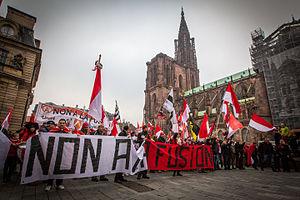
Strasbourg manifestation contre la fusion des régions place du Château, 23 novembre 2014.
Le Grand Est est une région administrative française résultant de la fusion des anciennes régions Alsace, Champagne-Ardenne et Lorraine. Elle compte 5 559 051 habitants en 2015 et réunit, sur 57 441 km², des territoires de l'Europe rhénane à l'est et des territoires du bassin parisien à l'ouest, séparés par la diagonale du vide.
La région Alsace est une ancienne collectivité territoriale du nord-est de la France, incorporée à la région Grand Est le 1ᵉʳ janvier 2016. Il s'agit d'une ancienne région administrative dont la préfecture était Strasbourg, ville qui était aussi le siège du Conseil régional d'Alsace. Plus petite région de France métropolitaine par la superficie, elle regroupait les départements du Bas-Rhin et du Haut-Rhin. Elle couvrait ainsi 13 arrondissements, 75 cantons et 904 communes.